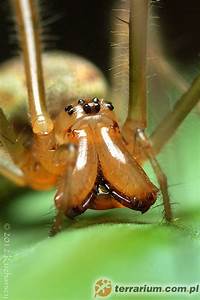
Label: ragno